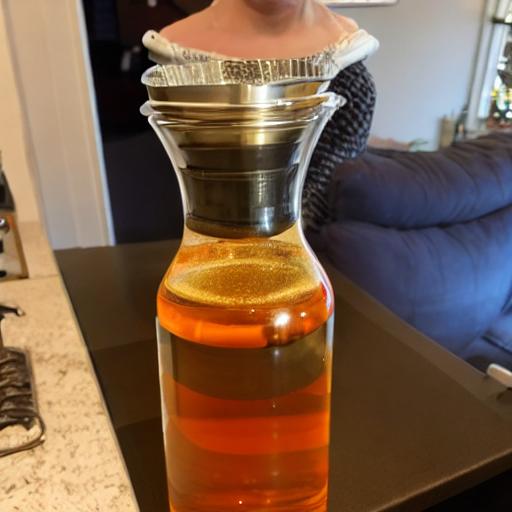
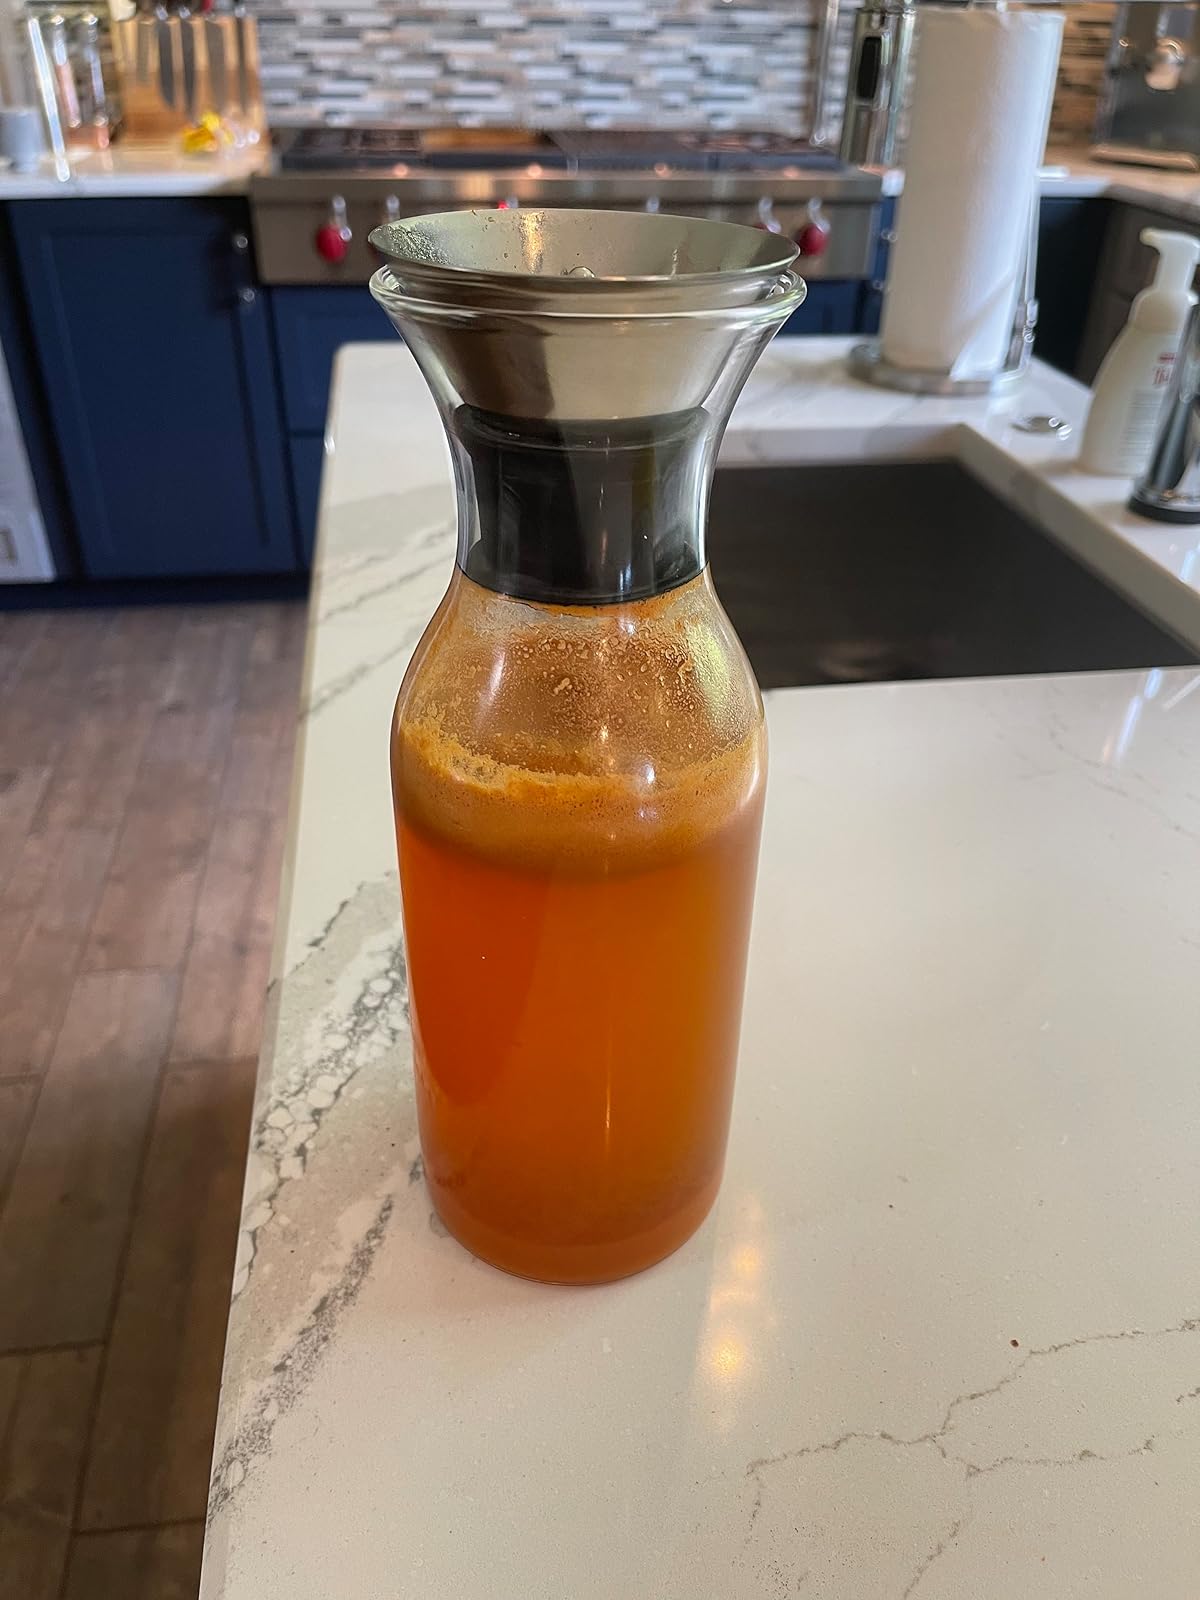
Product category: items_tea
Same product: no